Joseph von Eichendorff Monument

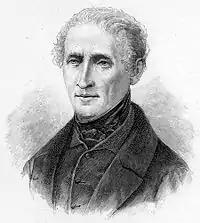
Joseph von Eichendorff

Joseph von Eichendorff (born 10 March 1788 in Łubowice near Racibórz, died 26 November 1857 in Nysa) was one of the most prominent representatives of German Romanticism. The poet left behind 608 poems, 3 epic poems, 9 plays, 13 novellas and short stories, and one novel. Eichendorff's works are characterized by descriptions of nature, remembered from his carefree childhood spent in the Racibórz region, which profoundly influenced his work, often referencing his homeland. Political reasons (the effort to erase all traces of German culture and the history of Silesia) led to Eichendorff being long ignored in his native land after World War II. It wasn't until the 200th anniversary of his birth on 10 March 1988 that this began to change. During a mass in Łubowice, prayers were said for the poet, and in front of the ruins of his family palace, Eichendorff's poems were recited. This evening is considered the awakening of the "cult" of Eichendorff. One manifestation of this was the restoration of the described monument in 1994, and the days around the anniversary of September 4, when the monument was unveiled, are celebrated annually in Racibórz as "Eichendorff Days".